Chromium (film)

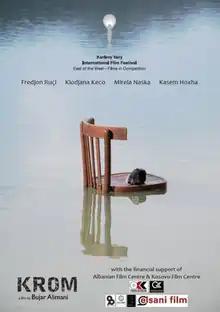
Film poster

Chromium is a 2015 Albanian drama film directed by Bujar Alimani. Frefjon Ruci stars as a child who is illegally employed at a chromium mine. Produced by companies from Albania, Germany, Greece, and Kosovo, the film was Albania's nominee for the Academy Award for Best International Feature Film at the 89th Academy Awards, but it was not one of the finalists.